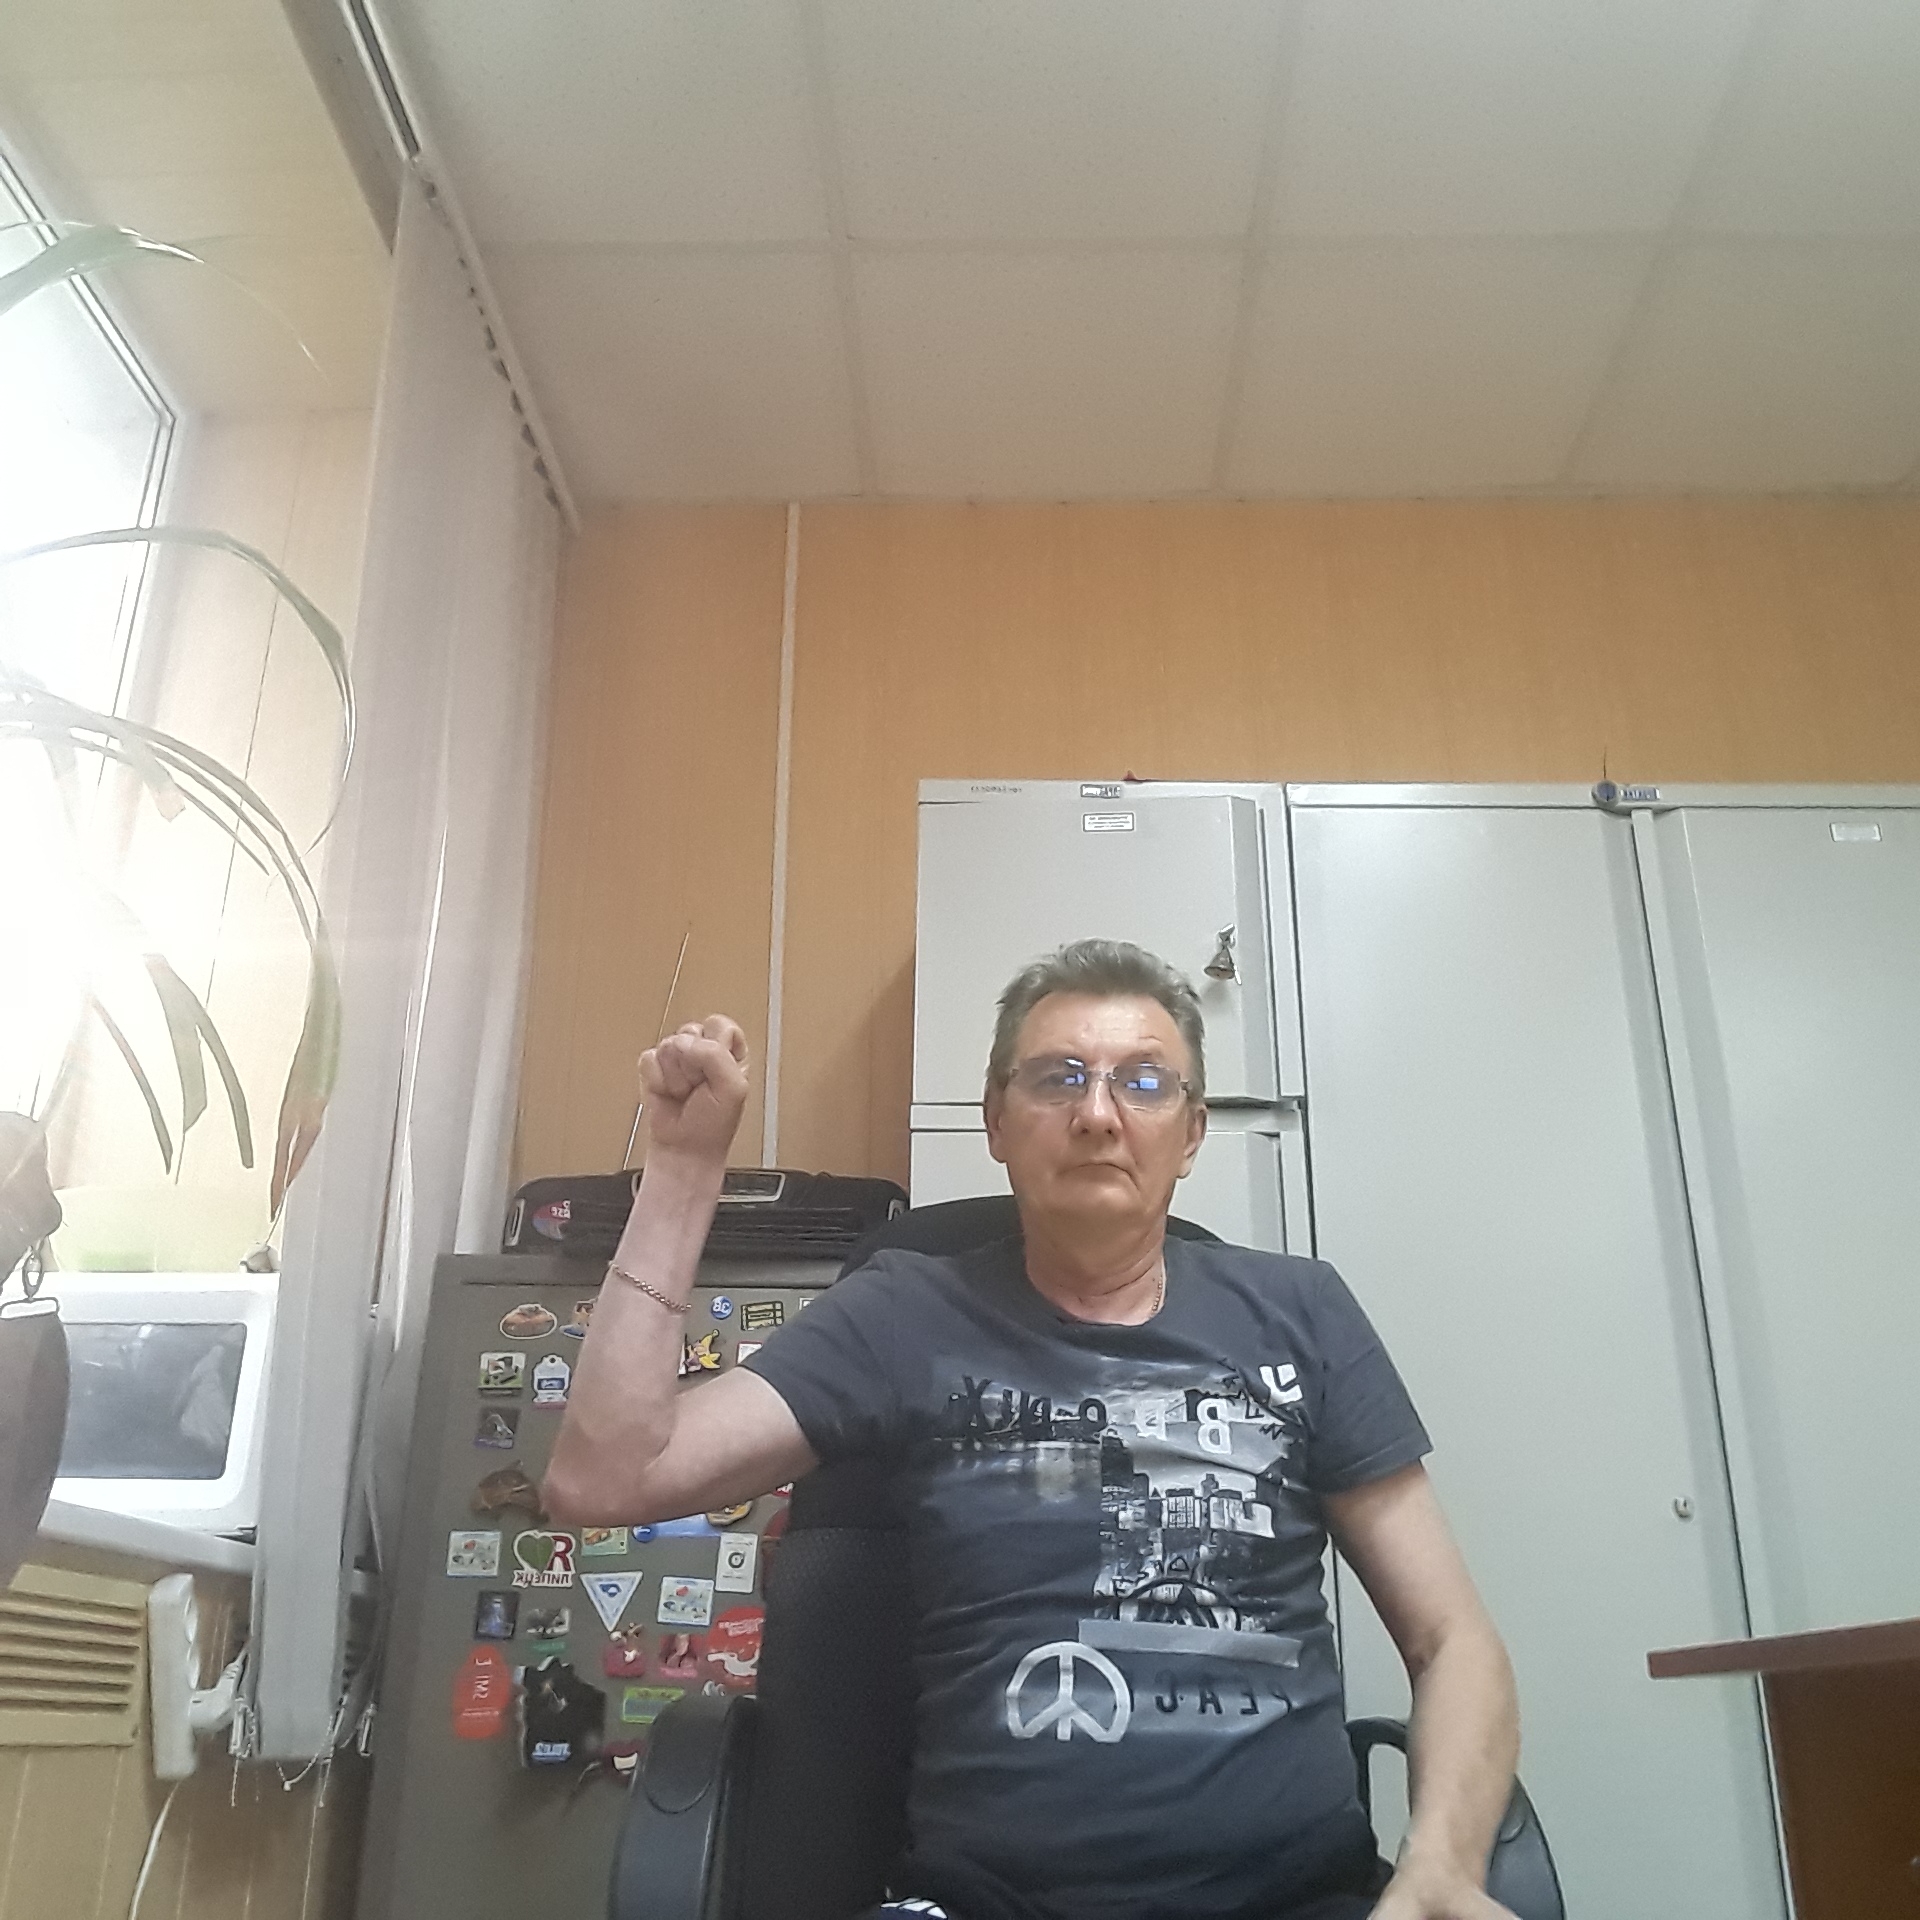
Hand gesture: fist